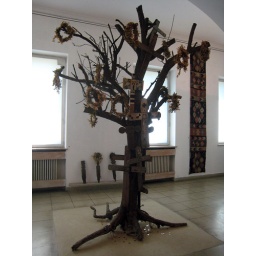
The custom is that for 40 days after the funeral, a cross is hung in the tree as a memory to the dead